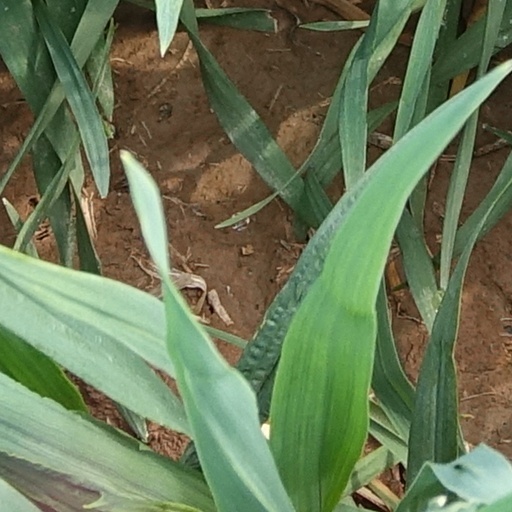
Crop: wheat